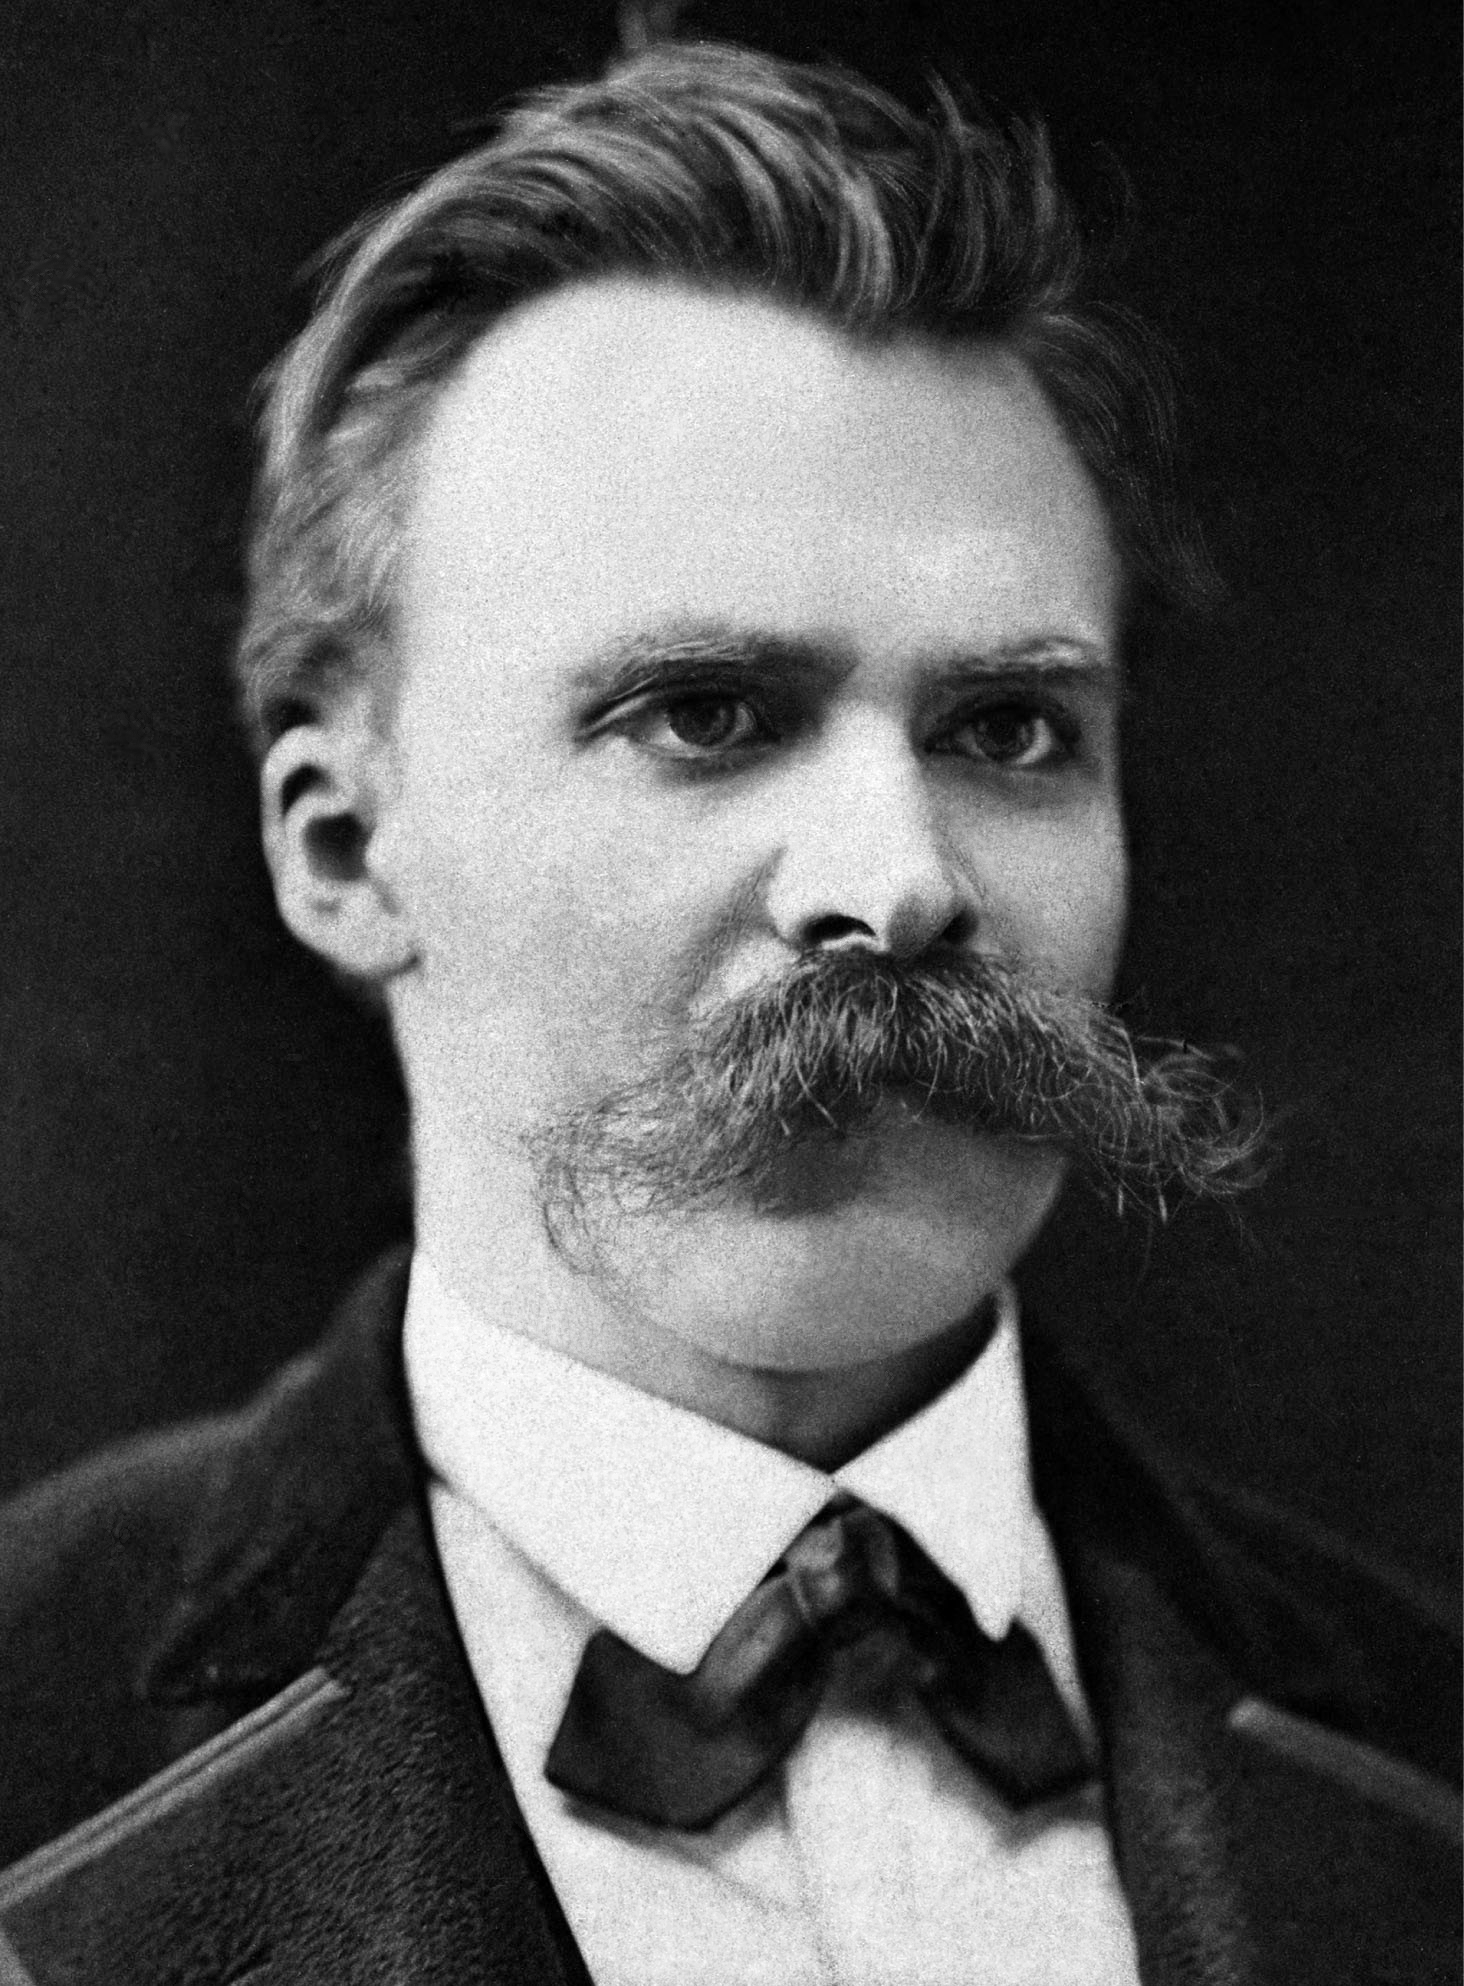
ฟรีดริช นีทเชอ

| name = ฟรีดริช วิลเฮ็ล์ม นีทเชอ Friedrich Wilhelm Nietzsche
| image = Nietzsche187a.jpg
| birth_name = ฟรีดริช วิลเฮ็ล์ม นีทเชอ
| birth_place = ราชอาณาจักรปรัสเซีย
| death_place = ไวมาร์,ซัคเซิน-ไวมาร์-ไอเซอนัค|ซัคเซิน จักรวรรดิเยอรมัน
| occupation =นักปรัชญา, นักเขียน
| nationality = เยอรมัน
| genre = นวนิยาย, เรื่องสั้น, บทความ
| subject = ปรัชญา, ศาสนา
| movement = อัตถิภาวนิยม
| debut_works = "The Birth of Tragedy"
| notable_works = "คือพจนาซาราทุสตรา"
| father = คาร์ล ลูทวิช นีทเชอ
| mother = ฟรันท์ซิสคา เออเลอร์
| signature =Friedrich Nietzsche Signature.svg
ฟรีดริช วิลเฮ็ล์ม นีทเชอ () เป็นนักปรัชญา, นักวิจารณ์วัฒนธรรม, คีตกวี, นักกวี, ปราชญ์ภาษากรีกและละติน และนักนิรุกติศาสตร์ชาวเยอรมัน ผลงานของเขามีอิทธิพลต่อปรัชญาตะวันตกและองค์ปัญญายุคใหม่อย่างล้นหลาม เขาเริ่มทำงานเป็นนักนิรุกติศาสตร์คลาสสิกก่อนจะผันตัวมาเป็นนักปรัชญา นีทเชอเป็นอาจารย์นิรุกติศาสตร์ที่อายุน้อยที่สุดของมหาวิทยาลัยบาเซิลในปีค.ศ. 1869 ด้วยวัยเพียง 24 ปี เขาลาออกในปีค.ศ. 1879 ด้วยปัญหาสุขภาพเรื้อรังBrobjer, Thomas. "Nietzsche's philosophical context: an intellectual biography", p. 42. University of Illinois Press, 2008. ต่อมาในปีค.ศ. 1889 นีทเซอในวัย 44 ทุกข์ทรมานจากอาการป่วยจนสภาพจิตใจย่ำแย่ ตั้งแต่นั้นมาเขาก็ใช้ชีวิตภายใต้การดูแลของมารดาและพี่สาวจนเขาเสียชีวิตในปีค.ศ. 1900Robert Matthews (4 May 2003), "'Madness' of Nietzsche was cancer not syphilis", "The Daily Telegraph".
เขาเกิดเมื่อวันที่ 15 ตุลาคม ค.ศ. 1844 ในหมู่บ้านเริคเคิน (Röcken) ใกล้กับเมืองไลพ์ซิช ในมณฑลซัคเซิน ราชอาณาจักรปรัสเซีย เป็นบุตรคนโตของคาร์ล ลูทวิช นีทเซอ (Carl Ludwig Nietzsche) บาทหลวงนิกายลูเทอแรน กับนางฟรันซิสคา เออเลอร์ (Franziska Oehler) บิดามารดาตั้งชื่อเขาตามพระนามของพระเจ้าฟรีดริช วิลเฮ็ล์มที่ 4 แห่งปรัสเซีย ซึ่งมีวันคล้ายวันประสูติตรงกับวันที่เด็กชายนีทเชอเกิด เขายังมีน้องอีกสองคนชื่อเอลีซาเบ็ท (Elisabeth) และลูทวิช โยเซฟ (Ludwig Joseph) บิดาของเขาเสียชีวิตในปี 1849 ส่วนน้องชายคนเล็กเสียชีวิตในอีกหกเดือนให้หลังบิดา สมาชิกที่เหลืออยู่จึงย้ายไปอยู่กับครอบครัวฝ่ายแม่ที่เมืองนามบวร์ค (Naumburg)
ผลงานของนีทเซอครอบคลุมอยู่ในหลายศาสตร์วิชา ทั้งศิลปศาสตร์, ปรัชญา, ประวัติศาสตร์, ศาสนา, โศกนาฏกรรม, วัฒนธรรม และวิทยาศาสตร์ งานเขียนของเขามีทั้งบทโจมตีเชิงปรัชญา, บทกวี และบทวิจารณ์วัฒนธรรม ขณะเดียวกันก็แฝงไปด้วยคำคมและคำเสียดสี บุคคลที่เป็นแรงบันดาลใจของนีทเชอในช่วงแรกคือเหล่านักปรัชญาแถวหน้าทั้งหลายของยุคนั้น เช่นอาร์ทัวร์ โชเพินเฮาเออร์, ริชชาร์ท วากเนอร์ และโยฮัน ว็อล์ฟกัง ฟ็อน เกอเทอ เป็นต้นDale Wilkerson. "Friedrich Nietzsche". "Internet Encyclopedia of Philosophy". . งานด้านปรัชญาชิ้นเด่นของนีทเชอมีทั้งบทวิจารณ์สุดโต่งของความเที่ยงแท้ในแบบมุมมองนิยม (Perspectivism), บทวิจารณ์เชิงวงศ์ตระกูลของศาสนาและศีลธรรมชาวคริสต์ (Christian morality) ตลอดจนทฤษฎีศีลธรรมของนาย–บ่าว (Master–slave morality)"Friedrich Nietzsche," by Dale Wilkerson, "The Internet Encyclopedia of Philosophy", , 14 October 2015. นีทเชอยังเป็นเจ้าของวลีสุดคมคายที่ว่า "พระเจ้าตายแล้ว" (""Gott ist tot"") เขามองว่าสังคมยุคใหม่ไม่ได้ถูกขับเคลื่อนโดยหลักธรรมคำสอนอีกแล้ว แต่เป็นวิทยาศาสตร์และอุตสาหกรรม แม้แต่ศีลธรรมก็เป็นสิ่งที่มนุษย์สร้างขึ้น แต่ผู้คนมักอาจจะเข้าใจผิดว่าคำกล่าวนี้เป็นการที่กล่าวอย่างก้าวร้าวว่าผู้ที่เป็นพระเจ้านั้นได้ตายลงแล้ว แต่น้ำเสียงของนีทเซอกลับไปด้วยความกังวลกับสิ่งที่กำลังเกิดขึ้นมาระยะซึ่งได้เกิดแล้วในยุคเขาคือการปฎิวัติทางวิทยาศาสตร์ ซึ่งสิ่งมีปัญหาคือการที่ วิทยาศาตร์นั้นมีแต่ข้อเท็จจริงซึ่งไม่ได้มอบจุดหมายในการใช้ชีวิตความหมายของจักรวาลและสิ่งต่างๆ ซึ่งมีแต่ข้อเท็จจริงหรือ Fact ที่คอยตบหน้าคน
== ผลงาน ==
* "The Birth of Tragedy" (1872)
* "On Truth and Lies in a Nonmoral Sense" (1873)
* "Untimely Meditations" (1876)
* "Human, All Too Human" (1878; เพิ่มเติม 1879, 1880)
* "Daybreak" (1881)
* "The Gay Science" (1882)
* "คือพจนาซาราทุสตรา" :en:Thus_Spoke_Zarathustra|Thus Spoke Zarathustra (1883–1885)
* "Beyond Good and Evil" (1886)
* "On the Genealogy of Morality" (1887)
* "The Case of Wagner" (1888)
* "Twilight of the Idols" (1888)
* "The Antichrist" (1888)
* "Ecce Homo" (1888)
* "Nietzsche contra Wagner" (1888)
* "The Will to Power" (ต้นฉบับยังไม่ได้ตีพิมพ์)
==อ้างอิง==
หมวดหมู่:บุคคลที่เกิดในปี พ.ศ. 2387
หมวดหมู่:บุคคลจากไลพ์ซิช
หมวดหมู่:นักปรัชญาชาวเยอรมัน